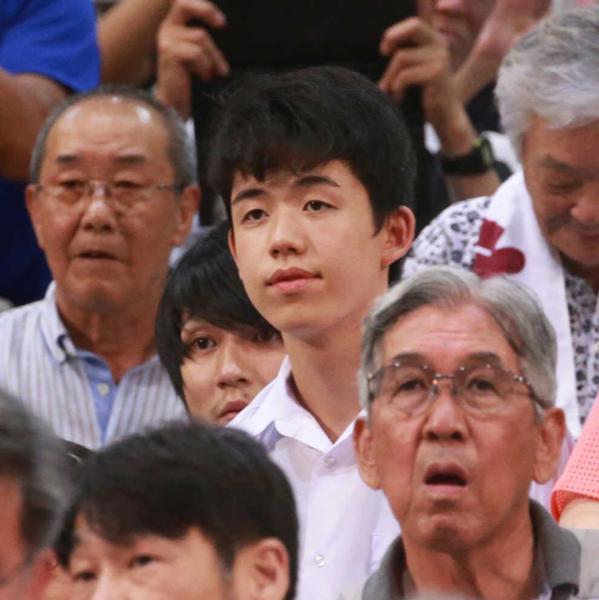
回答: テポドン飛んできて将棋どころじゃない。